Order of Civil Merit

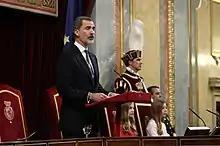
King Felipe VI is the current Grand Master of the Order of Civil Merit.

The Royal Order of Civil Merit was instituted by His Majesty King Alfonso XIII, by Royal Decree of June 25, 1926, at the proposal of the President of the Council of Ministers, General Miguel Primo de Rivera (1870–1930); its first Regulations were published on May 25 of the following year.